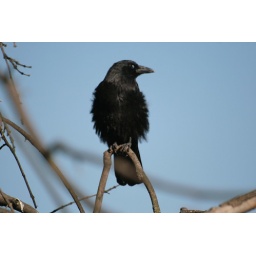
balck bird in blue